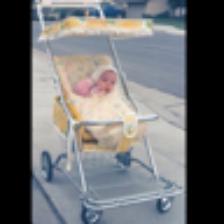
Label: NonHuman